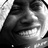
Emotion: happy